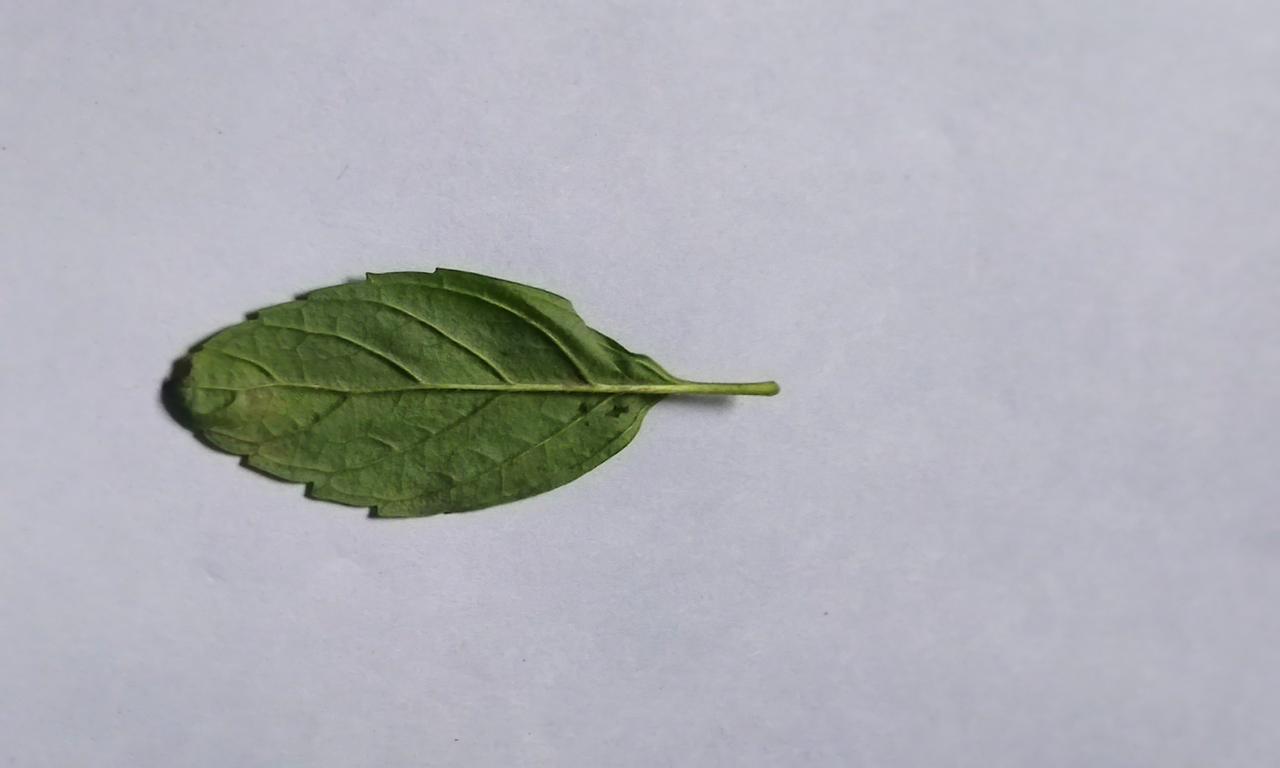
Label: Fresh